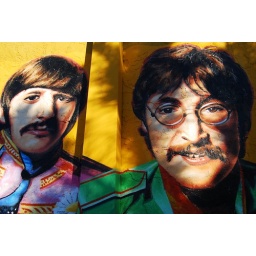
John Lennon wall painting in virginia beach